Action of 18 October 1782

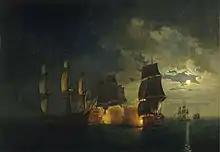
"Combat du Scipion contre le London", Auguste-Louis de Rossel de Cercy

The action of 18 October 1782 was a minor naval engagement of the American Revolutionary War, in which the French 74-gun ship of the line "Scipion", accompanied by the 40-gun frigate "Sibylle", was chased by two Royal Navy ships of the line, the 98-gun HMS "London" and the 74-gun "Torbay". Outmanoeuvring her larger opponents, "Scipion" obtained a favourable position that allowed her to rake "London", causing severe damage and allowing her to continue running from the superior British force. "Scipion" went to anchor in Samaná Bay but while doing so hit a rock and sank, while "Sibylle" succeeded in escaping the area.